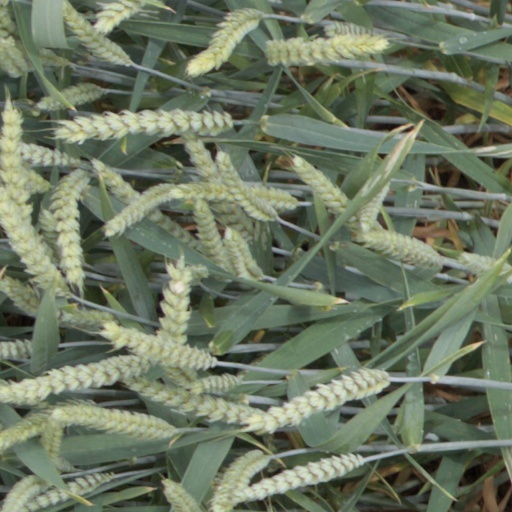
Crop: wheat